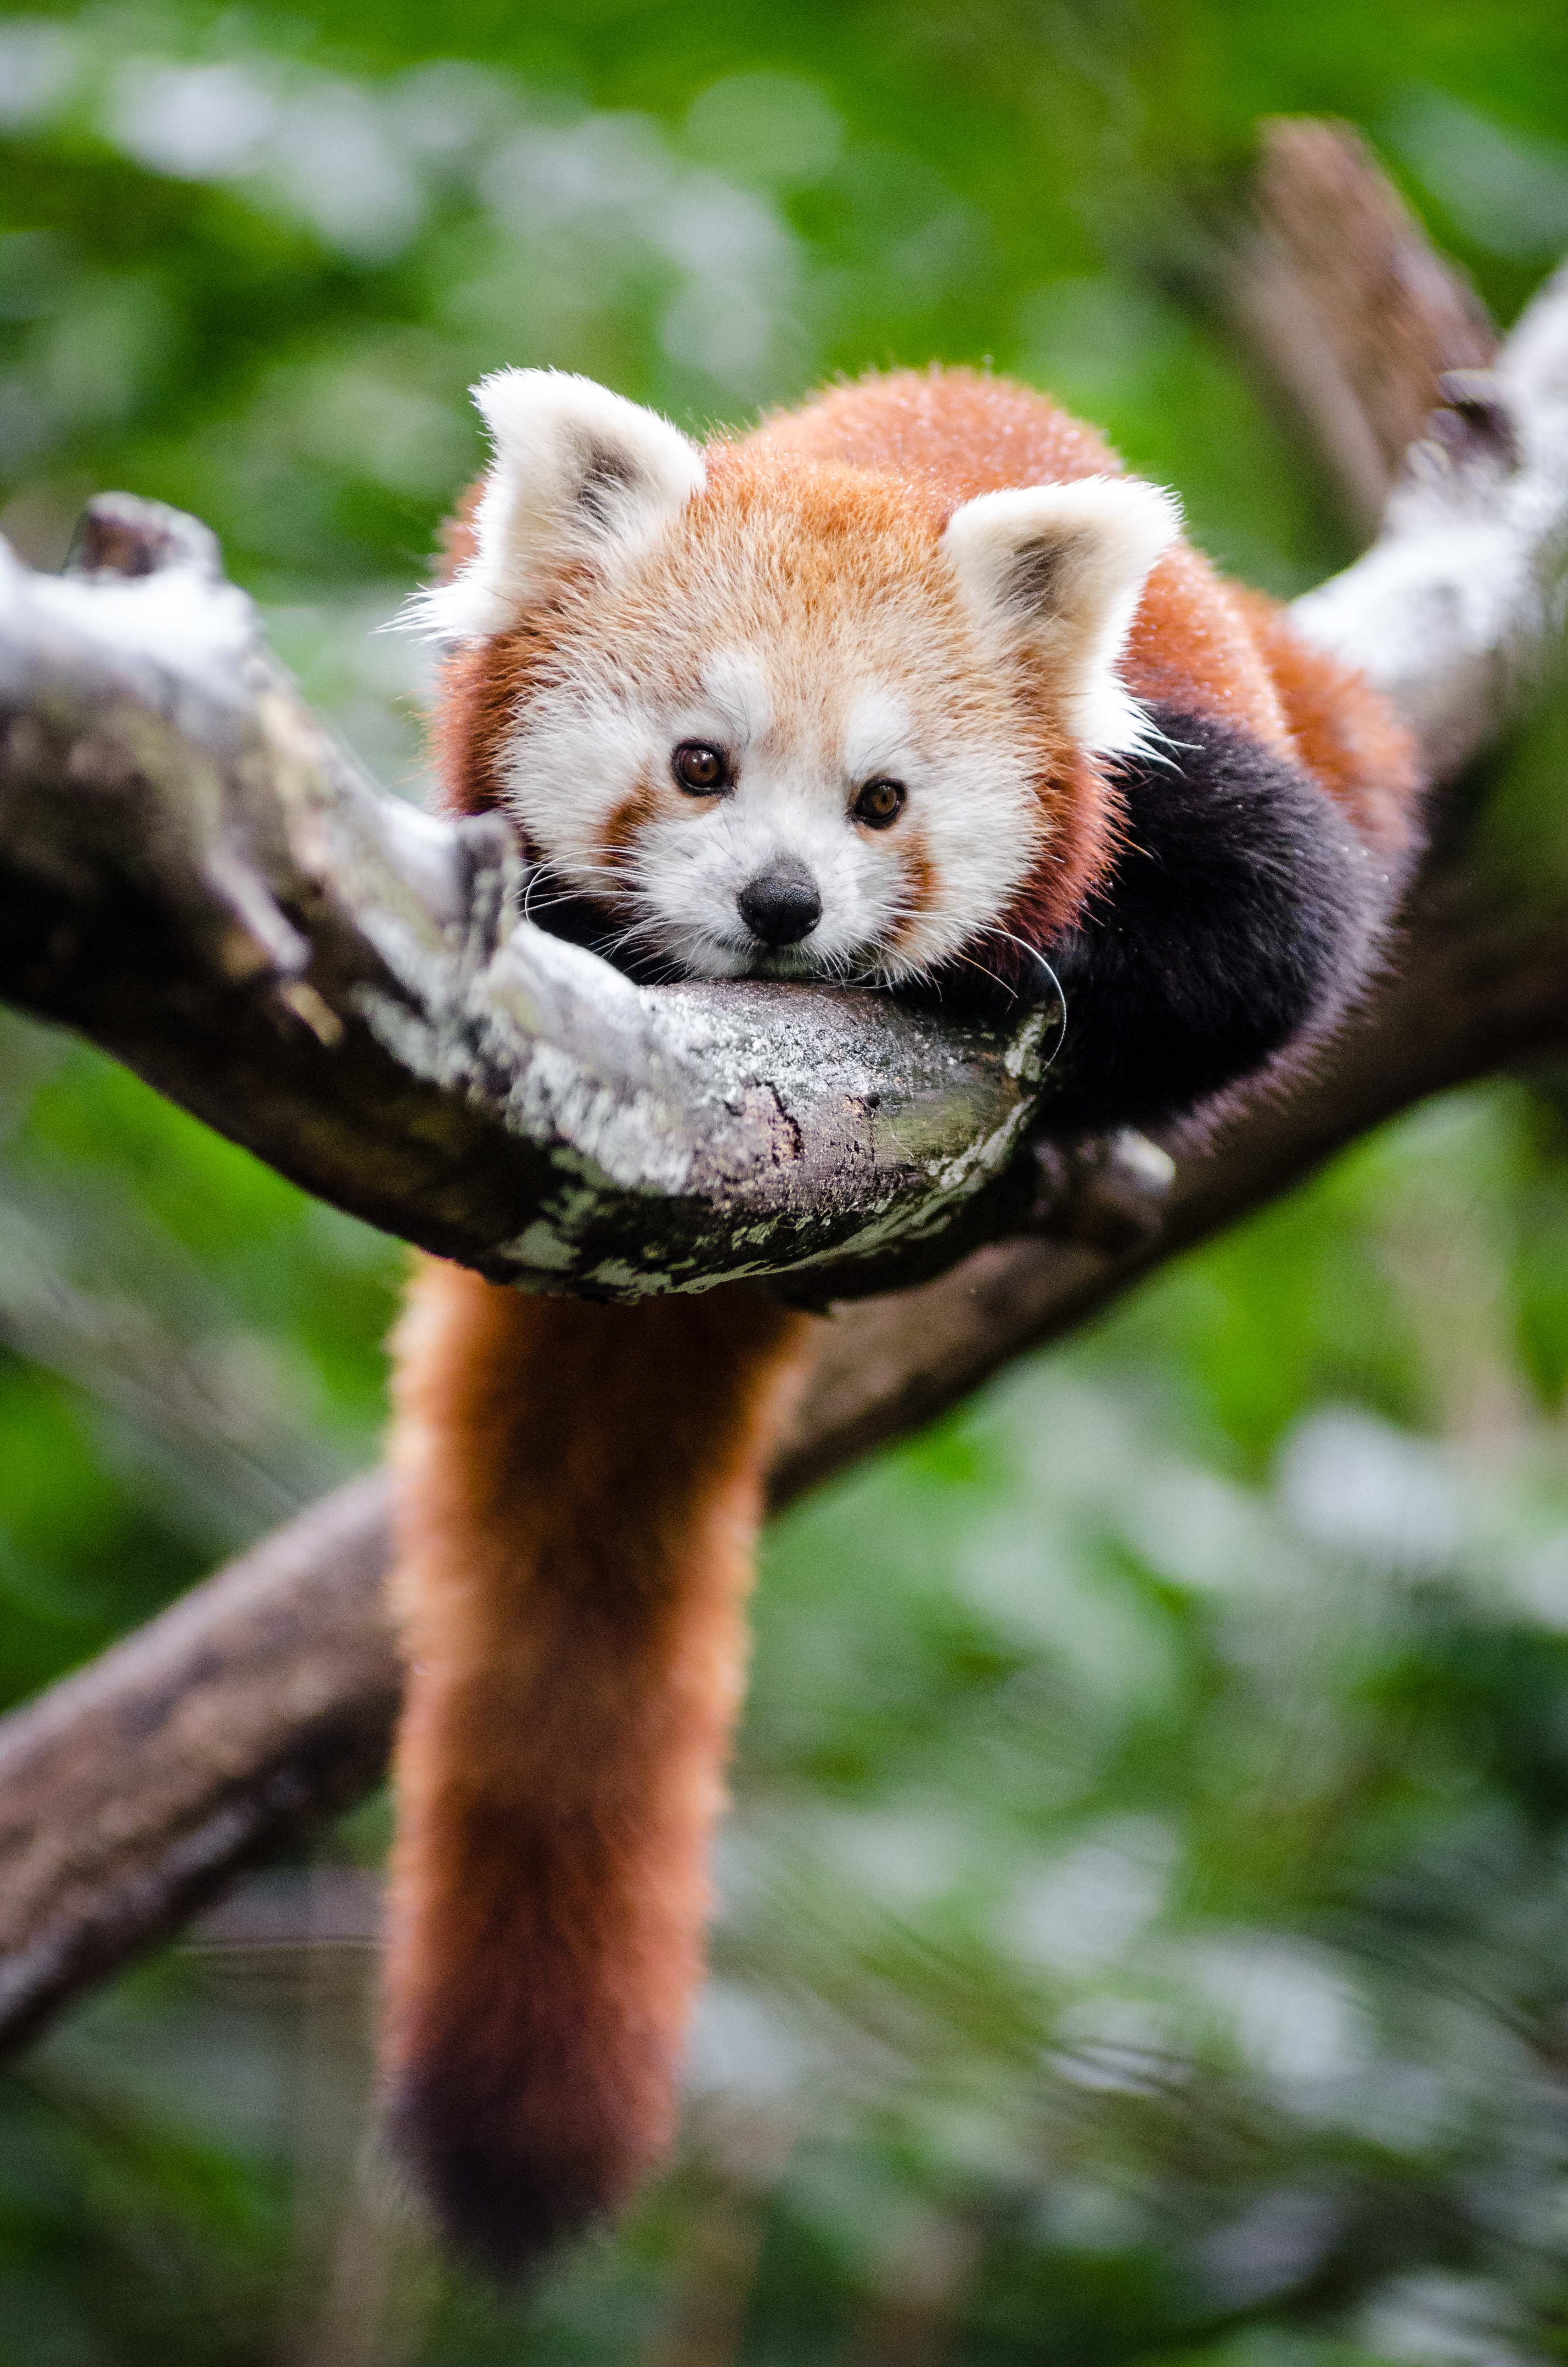
tree, nature, bokeh, vintage, sweet, rain, wet, animal, cute, female, wildlife, zoo, fur, orange, young, green, high, red, mammal, nikon, fauna, red panda, panda, face, nose, tail, animals, ears, endangered, vertebrate, germany, deutschland, natur, tier, iso, fell, regen, gesicht, baum, adorable, bamboo, d7000, roter, kleiner, niedlich, sues, suess, species, bedrohte, tierart, tierpark, weiblich, jungtier, jung, ohren, schwanz, nase, bedroht, ailurus, fulgens, moist, feucht, gr n, s s, giant panda, dog breed group